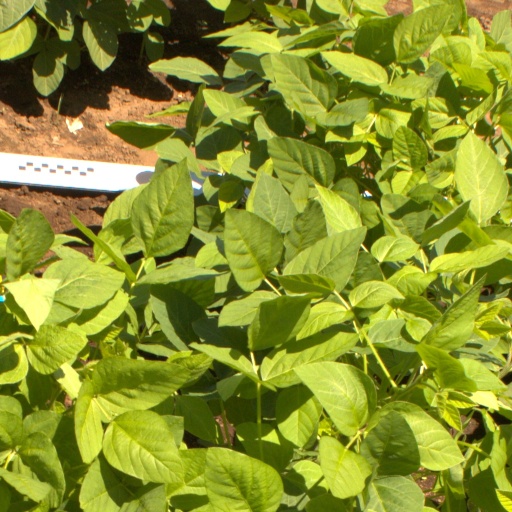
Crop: soybean